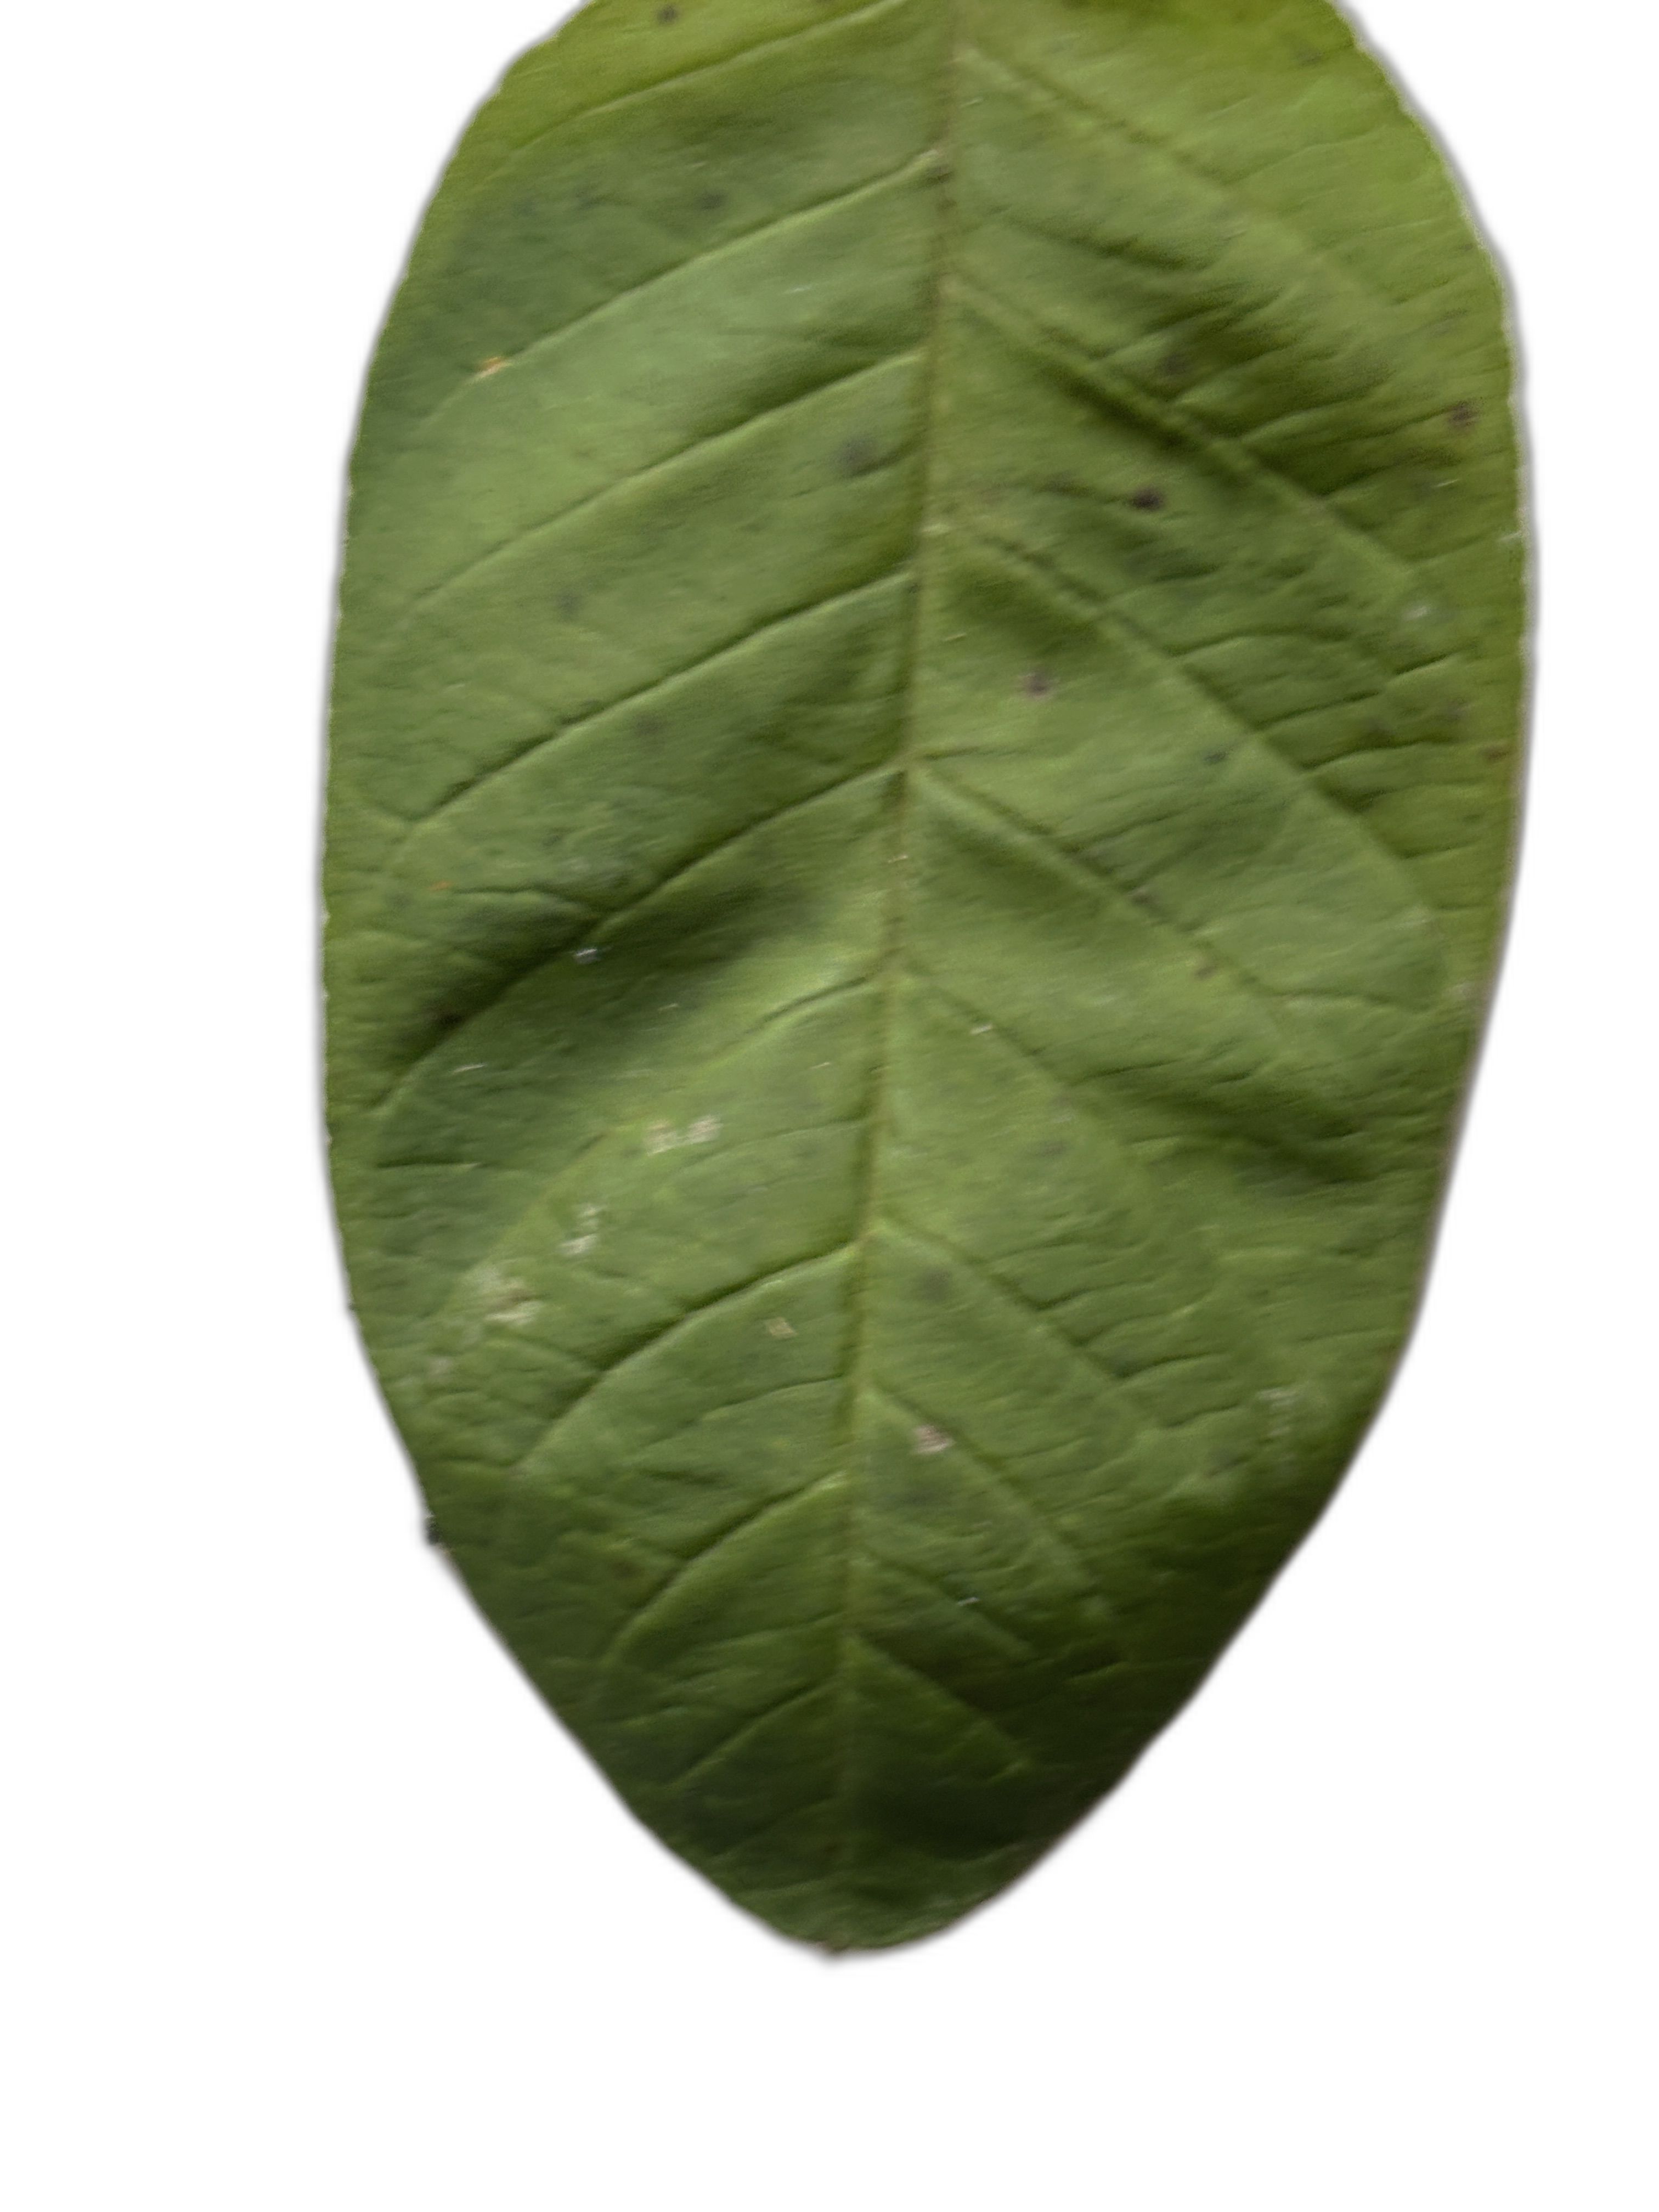
Plant part: leaf
Disease: Healthy